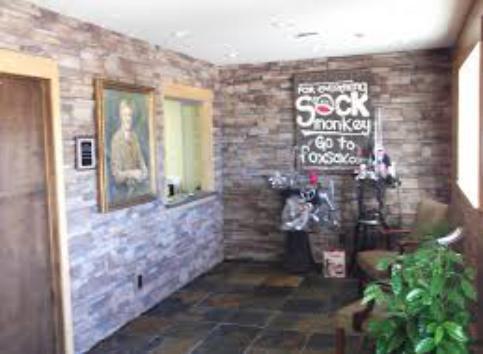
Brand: fox river mills
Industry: Clothes